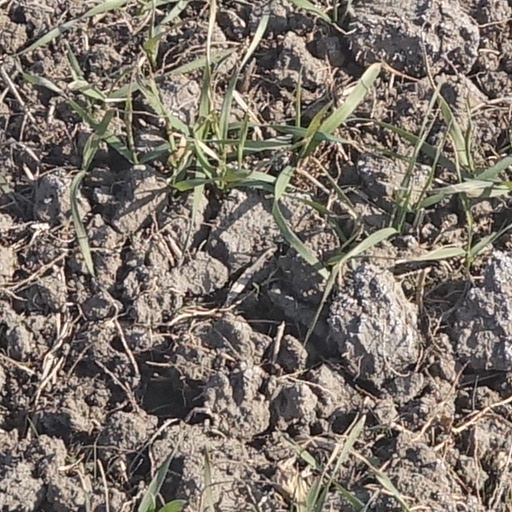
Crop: wheat